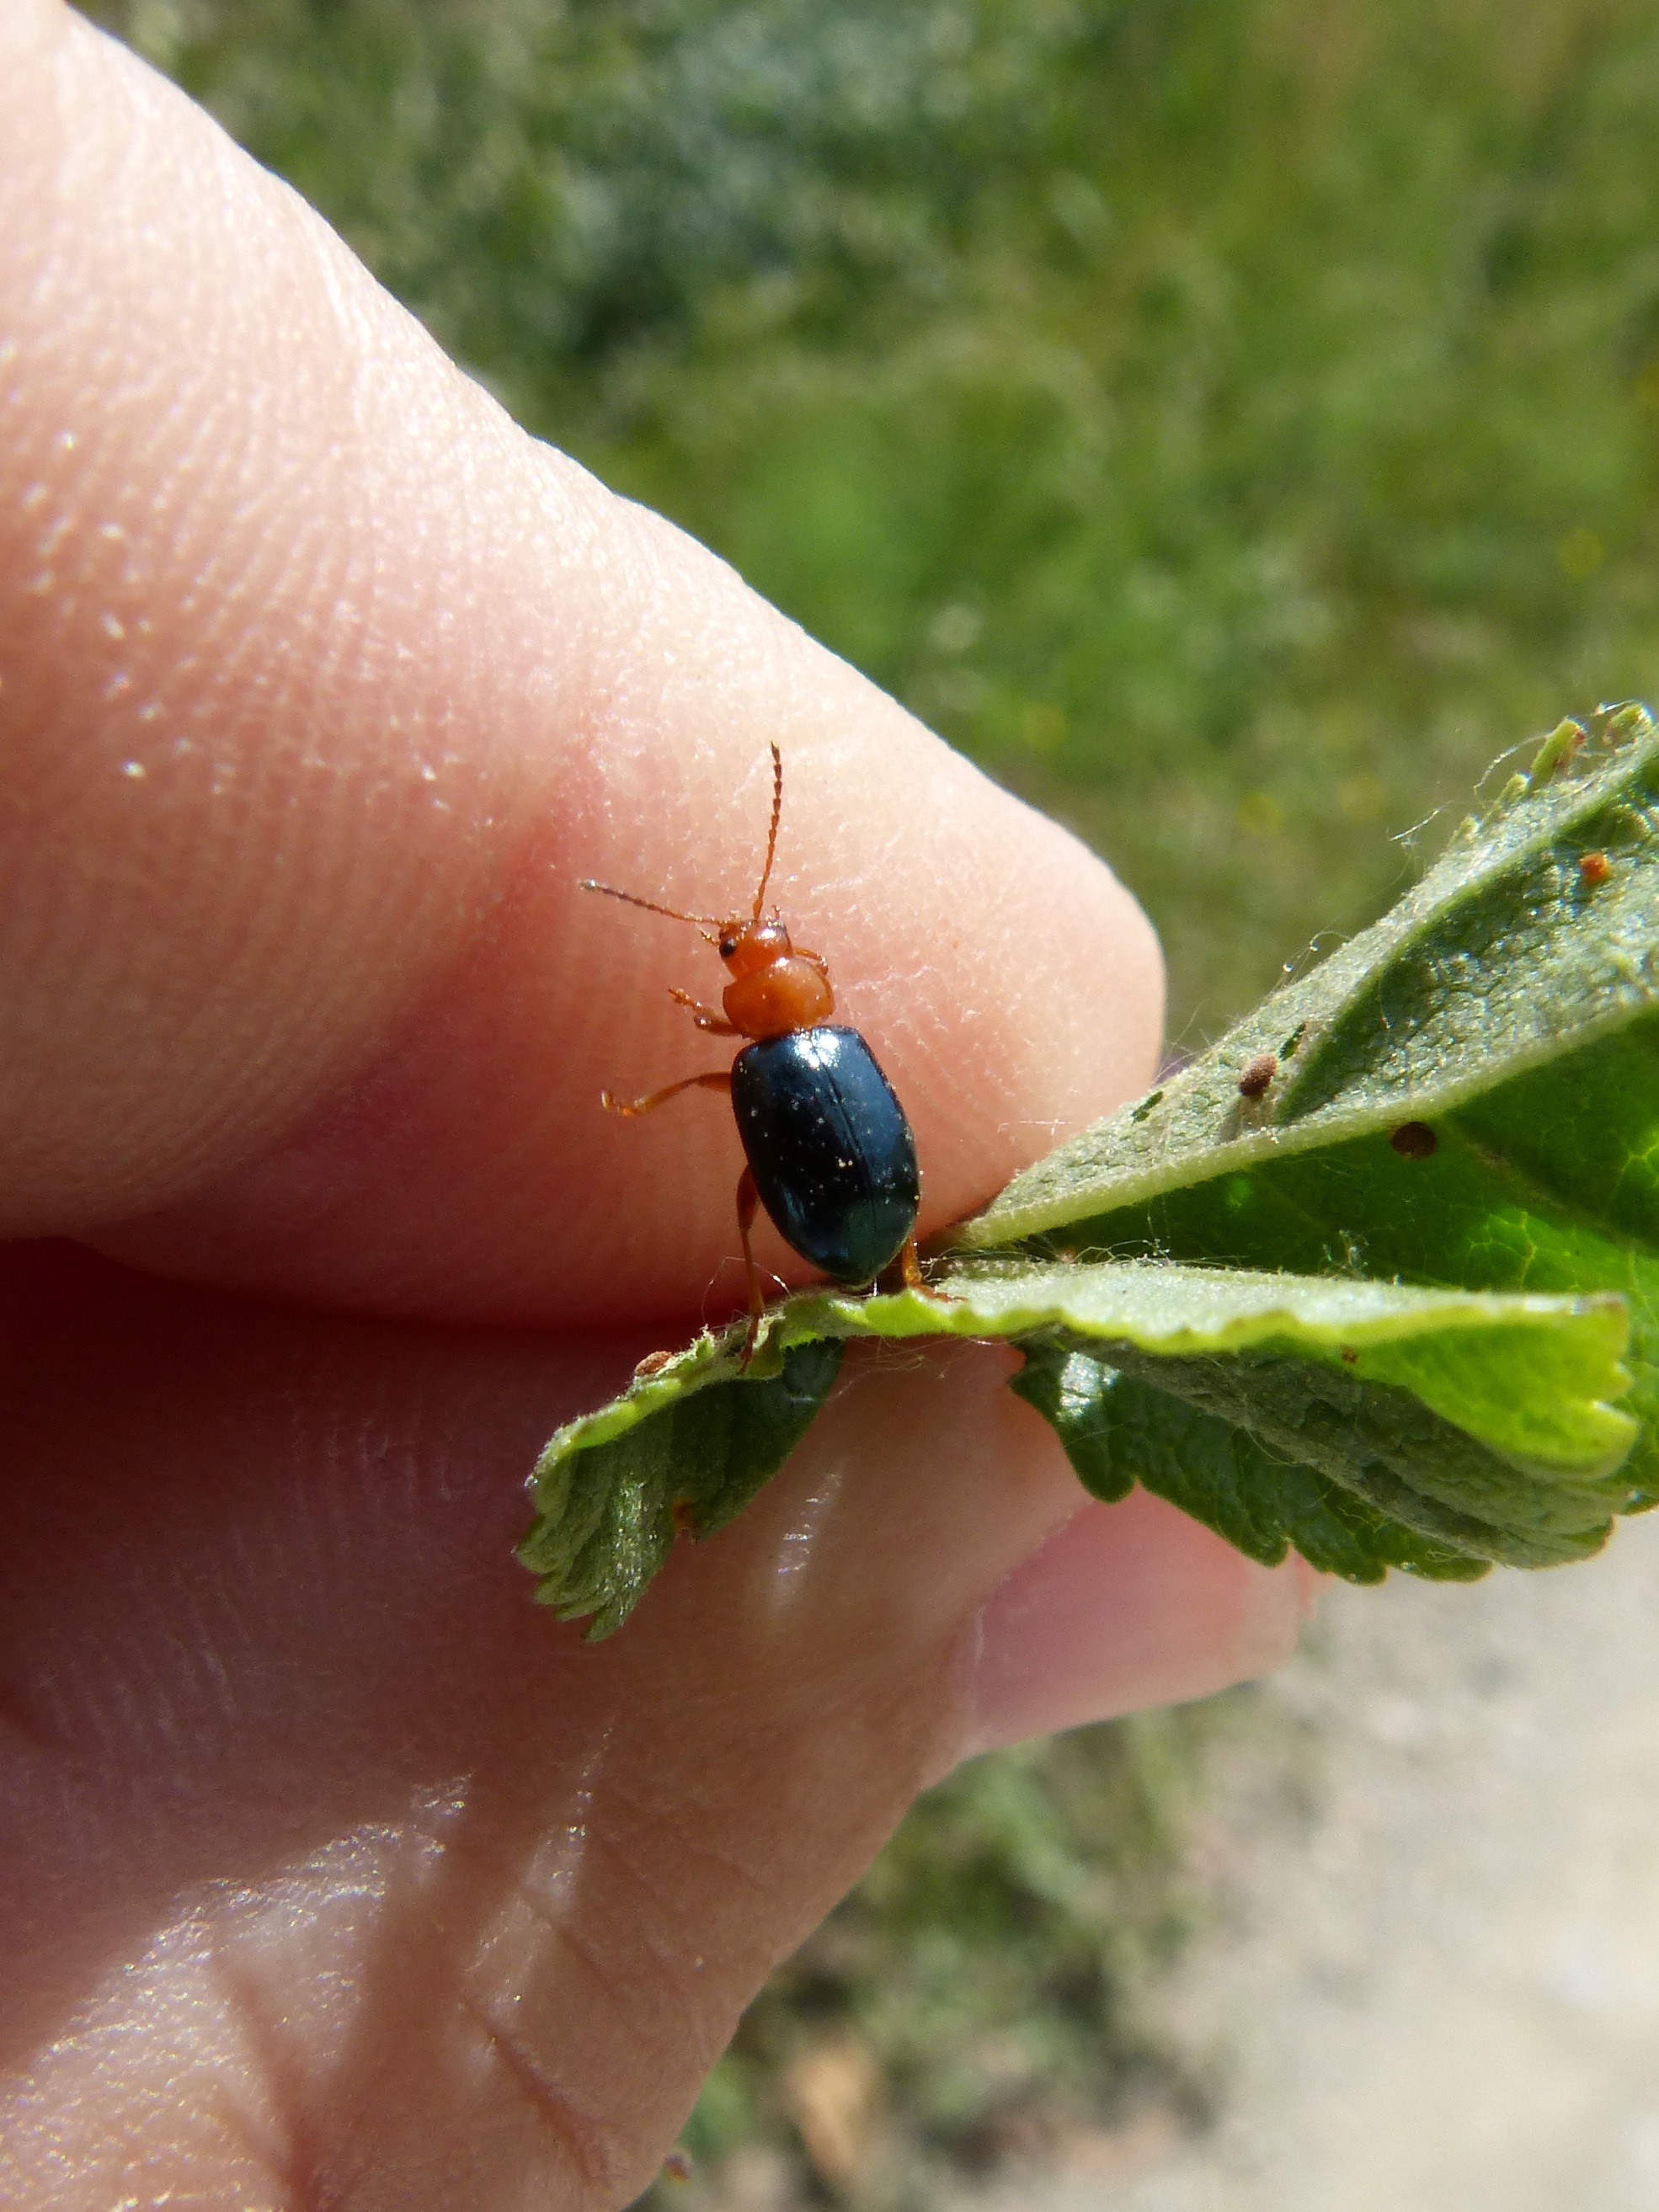
hand, nature, leaf, wildlife, green, insect, fauna, invertebrate, close up, tiny, beetle, coleoptera, macro photography, black and orange